Otniel

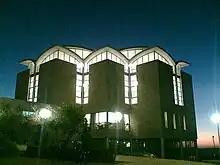
Yeshiva of Otniel at night time

Othniel serves as a regional center in the Hebron Hills and hosts numerous educational institutions: a Hesder Yeshiva, a high school yeshiva, a middle school, and a regional elementary school for the children of the settlement and the surrounding area. The nearby Jewish settlements to Othniel are Beit Hagai to the north and Shim'a and Mitzpe Eshtemoa to the south.